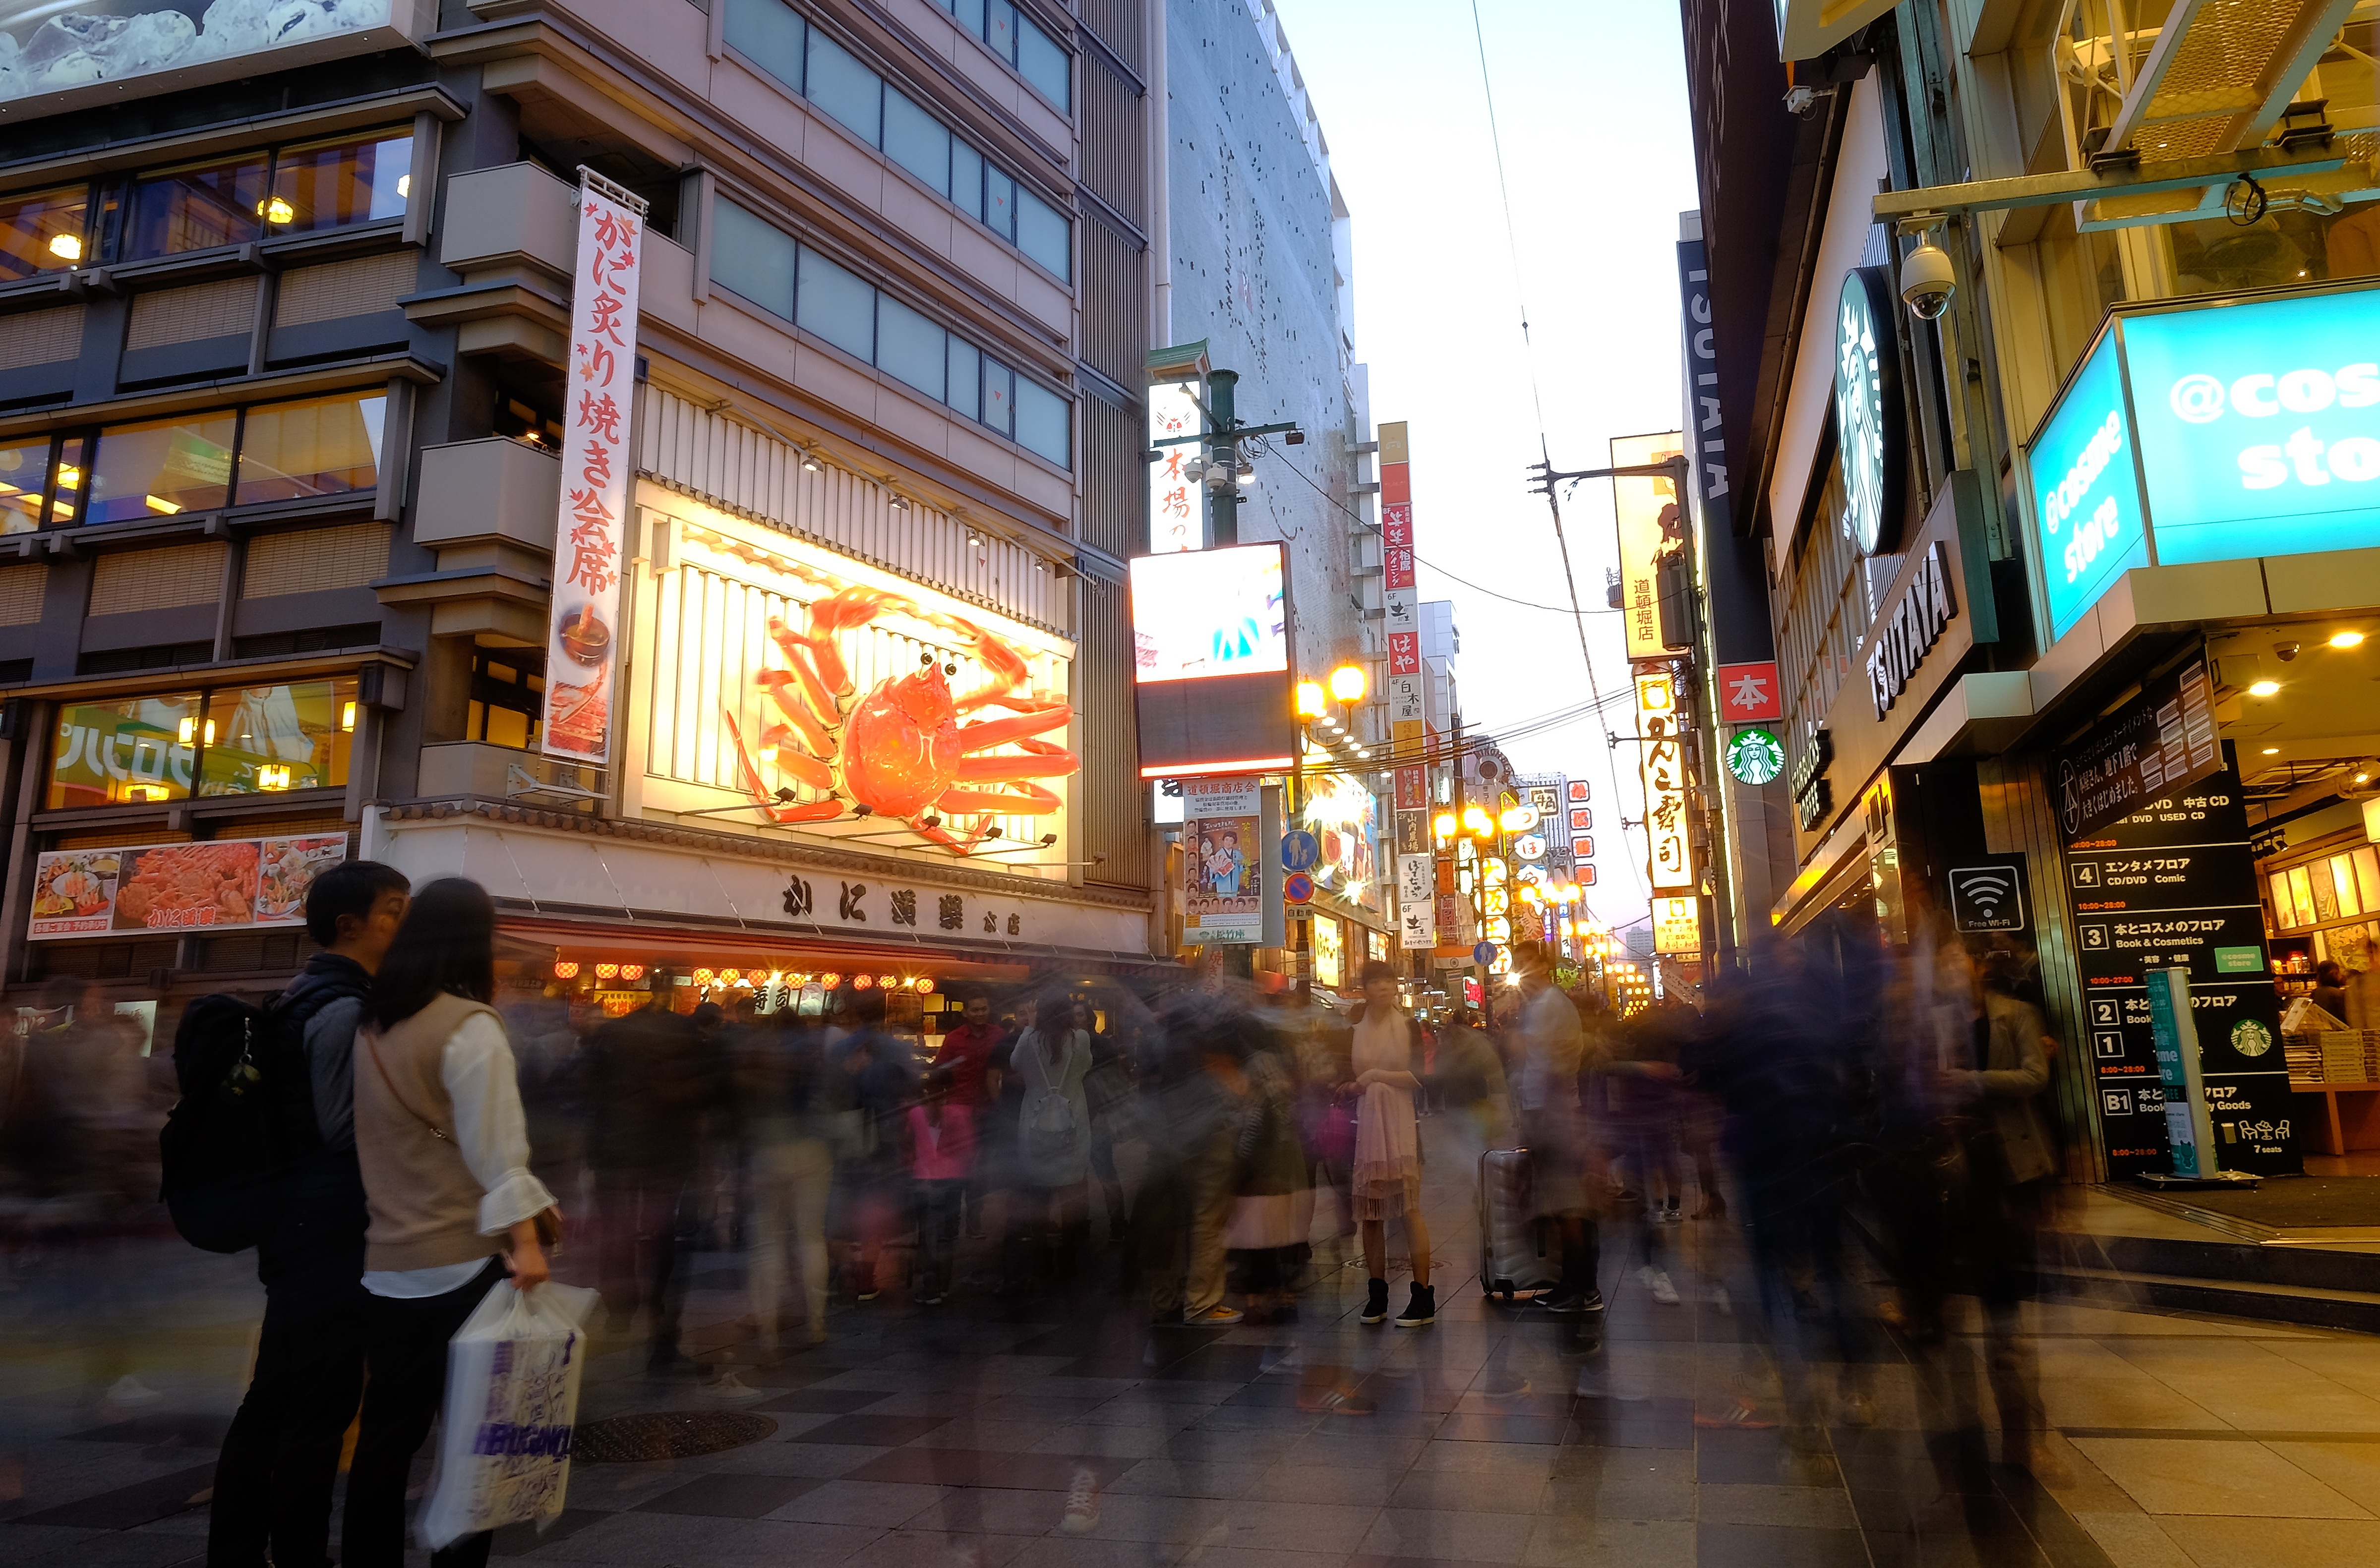
pedestrian, road, street, night, town, city, cityscape, downtown, travel, evening, shopping, infrastructure, metropolis, neighbourhood, urban area, human settlement